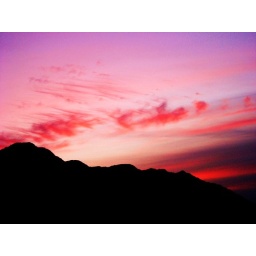
purple and red sky at night, over mountains